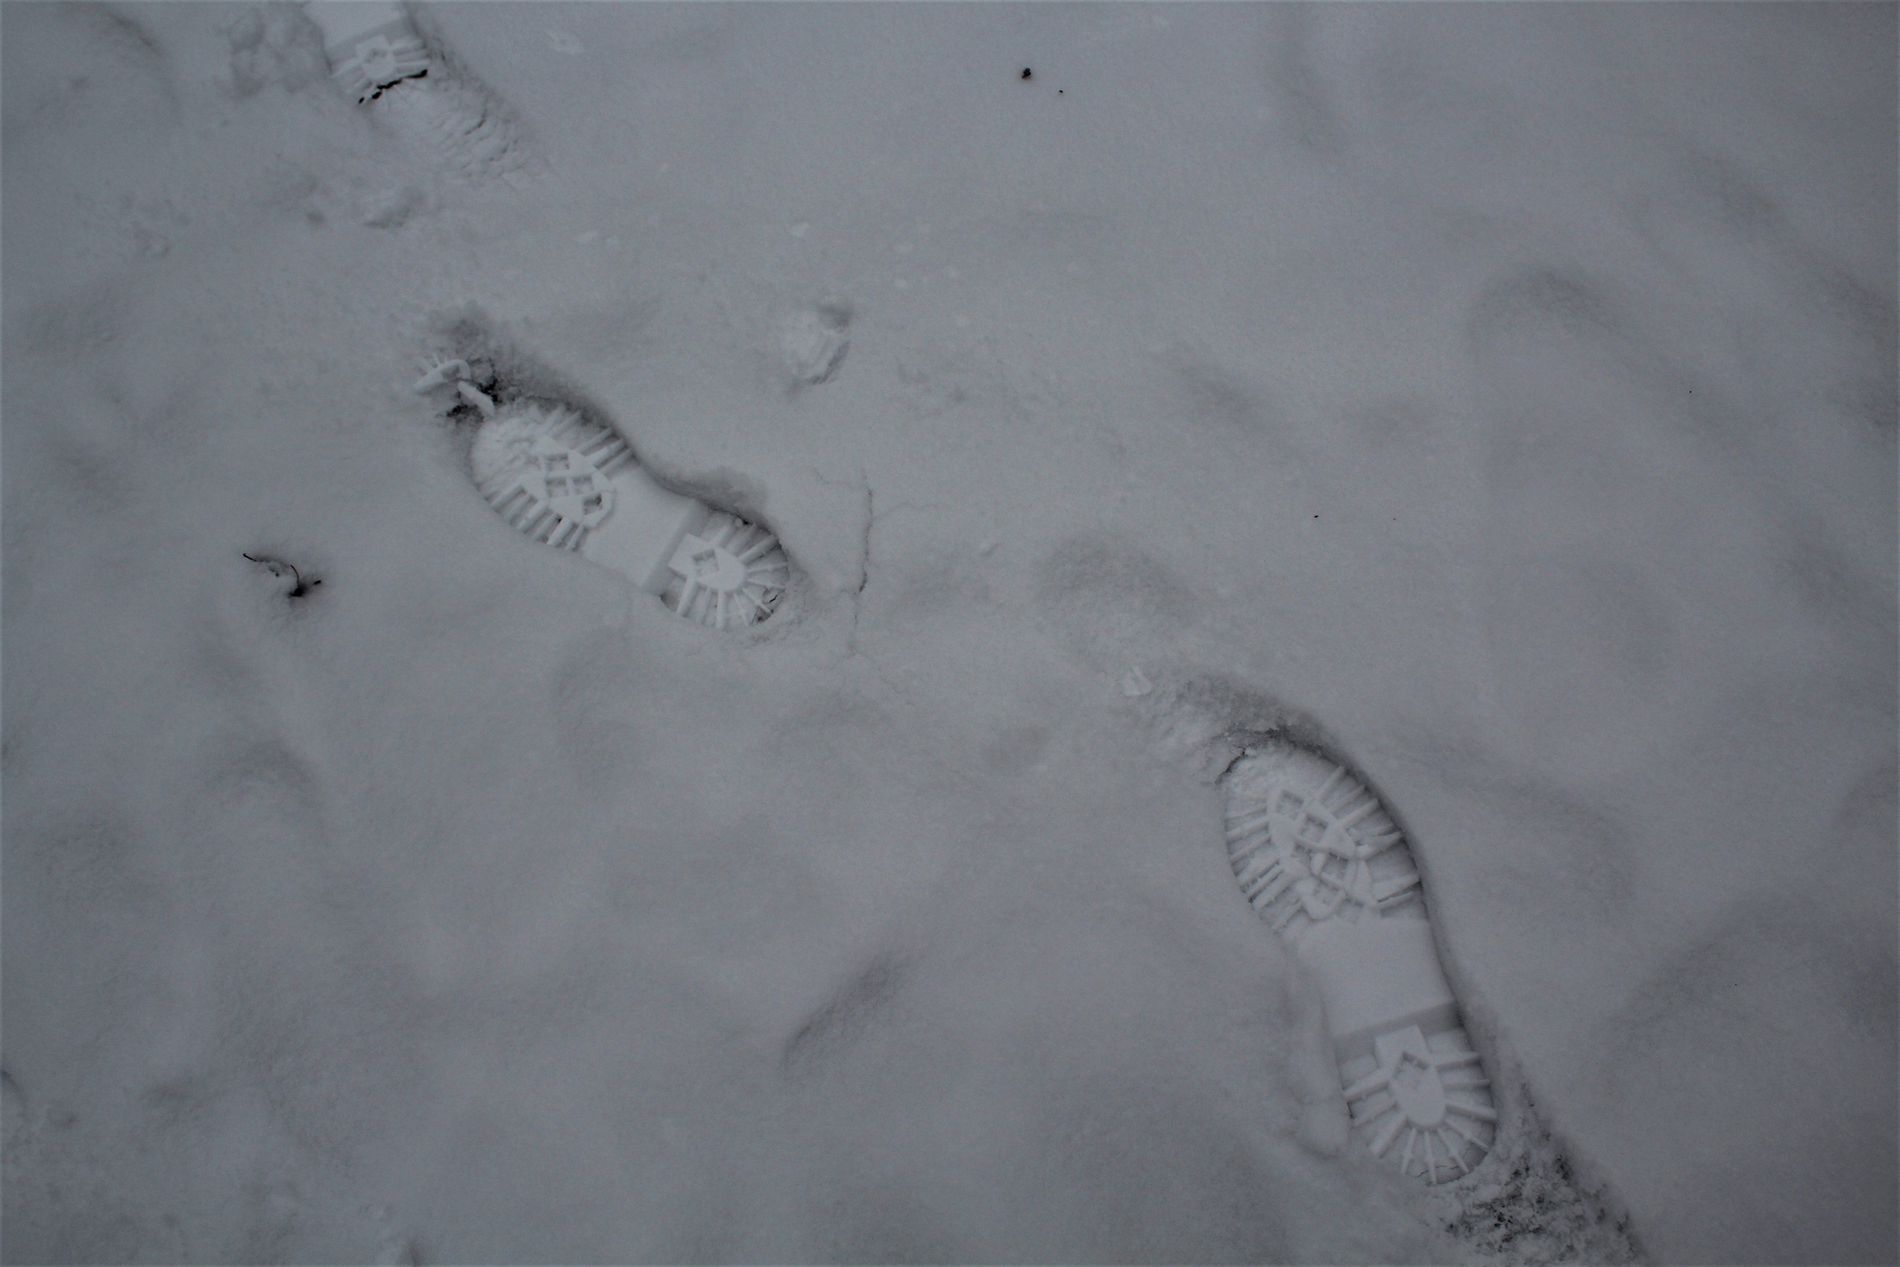
Footprint Marks
A close up shot capturing the textured surface of an off-white or light grey ground. The ground is marked with visible footprints, each imprint adding depth and a sense of story to the image.
Minimalist Photography of extreme close up from Top to down angle  ,directly above the ground, highlighting the texture and the footprints. in a color palette of Shadow Grey and off white . allover mode is Subtle and simple.
Labels: Footprint, Clothing, Footwear, Shoe, ground
Camera: Canon Canon EOS 1300D
Lens: 18.0 - 55.0 mm, Canon EF-S 18-55mm f/3.5-5.6 III
Aperture: F5.6
Exposure: 1/80 sec
ISO: 100
Focal length: 20.0 mm